Hungary and the Russian invasion of Ukraine

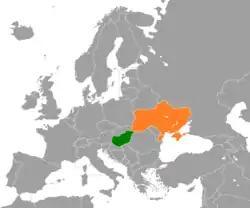
Locations of Hungary and Ukraine

Hungary's reactions to the Russian invasion of Ukraine have been incongruous with the attitudes of NATO and European Union member states since the beginning of the war. Hungary, a member of the European Union and NATO, was one of the few European states that did not provide military aid and completely excluded aid sent by other countries. The Hungarian government received widespread criticism for its attitude to the war, both at home and abroad: Hungarian Prime Minister Viktor Orbán condemned the war, but in many of his statements he tried to blame the target of the invasion Ukraine, the Western countries and their organizations, and his political opposition instead of Russia for the prolongation of the war and its economic consequences.